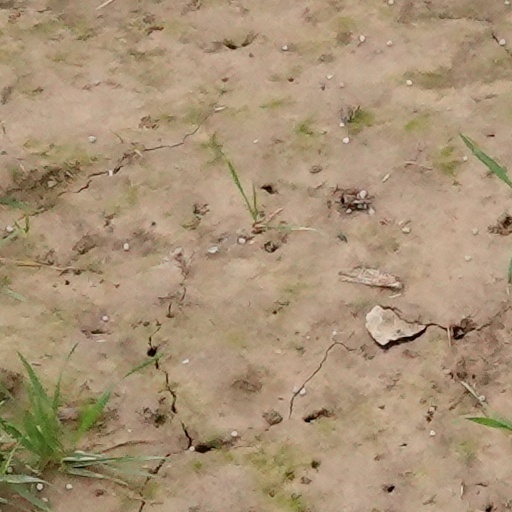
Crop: wheat